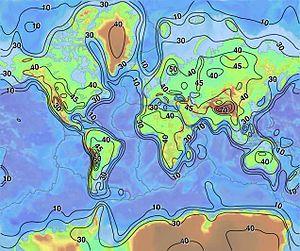
La croûte continentale constitue l'armature des continents et des zones de fond marin peu profond près de leurs côtes, appelées plateaux continentaux, par opposition à la croûte océanique qui forme le fond des océans. Elle forme, avec le manteau lithosphérique sous-jacent, la lithosphère continentale.
La croûte terrestre, appelée aussi écorce terrestre, est la partie superficielle et solide du matériau dont est faite la Terre. C'est la partie supérieure de la lithosphère.